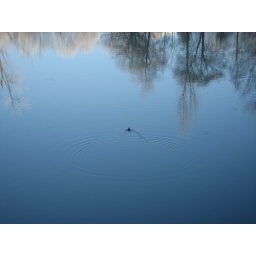
Diving bird in clear water just downstream of King's Bridge, 2010-01-08